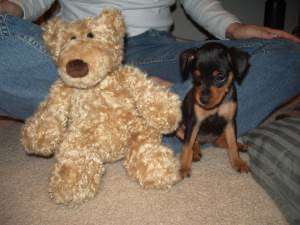
Animal: dog
Breed: miniature pinscher